Thomas Rosenbaum

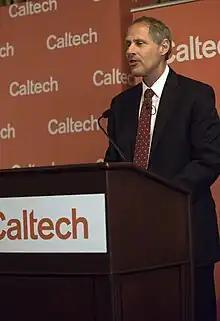
Rosenbaum delivering an address at Caltech in 2017

In Rosenbaum's tenure as president of Caltech, more new initiatives were implemented at the institute than under any previous presidential administration. Under Rosenbaum's leadership, Caltech launched the Resnick Sustainability Institute, the Bioscience Initiative, the Chen Neuroscience Institute, the Rothenberg Innovation Initiative, and the Merkin Translational Institute, among others. More recently, Rosenbaum launched the Hurt Scholars Program and the Initiative for Caltech's Students, reinforcing academic excellence and student development. He also spurred transformational work in seismology at Caltech and advanced research initiatives at the Jet Propulsion Laboratory (JPL).